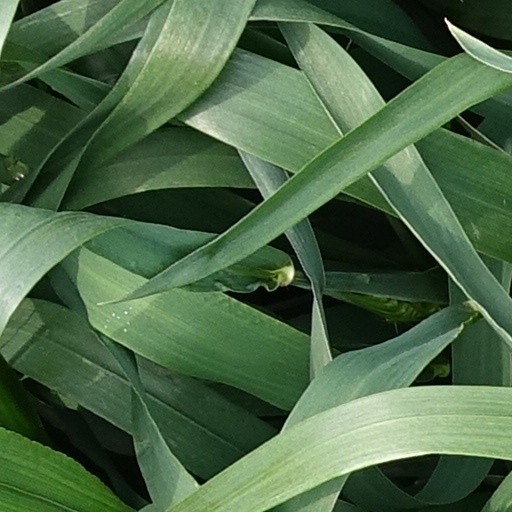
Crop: wheat